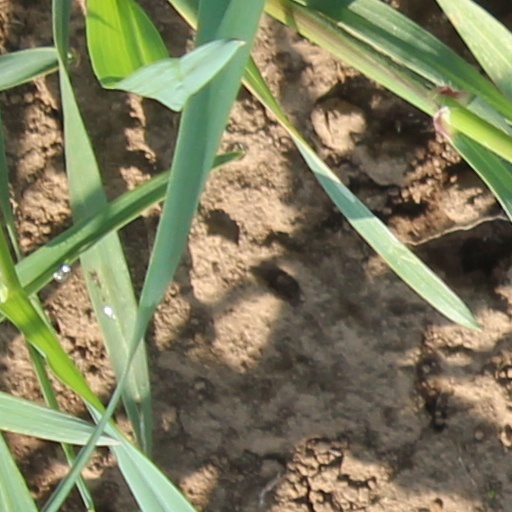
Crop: wheat